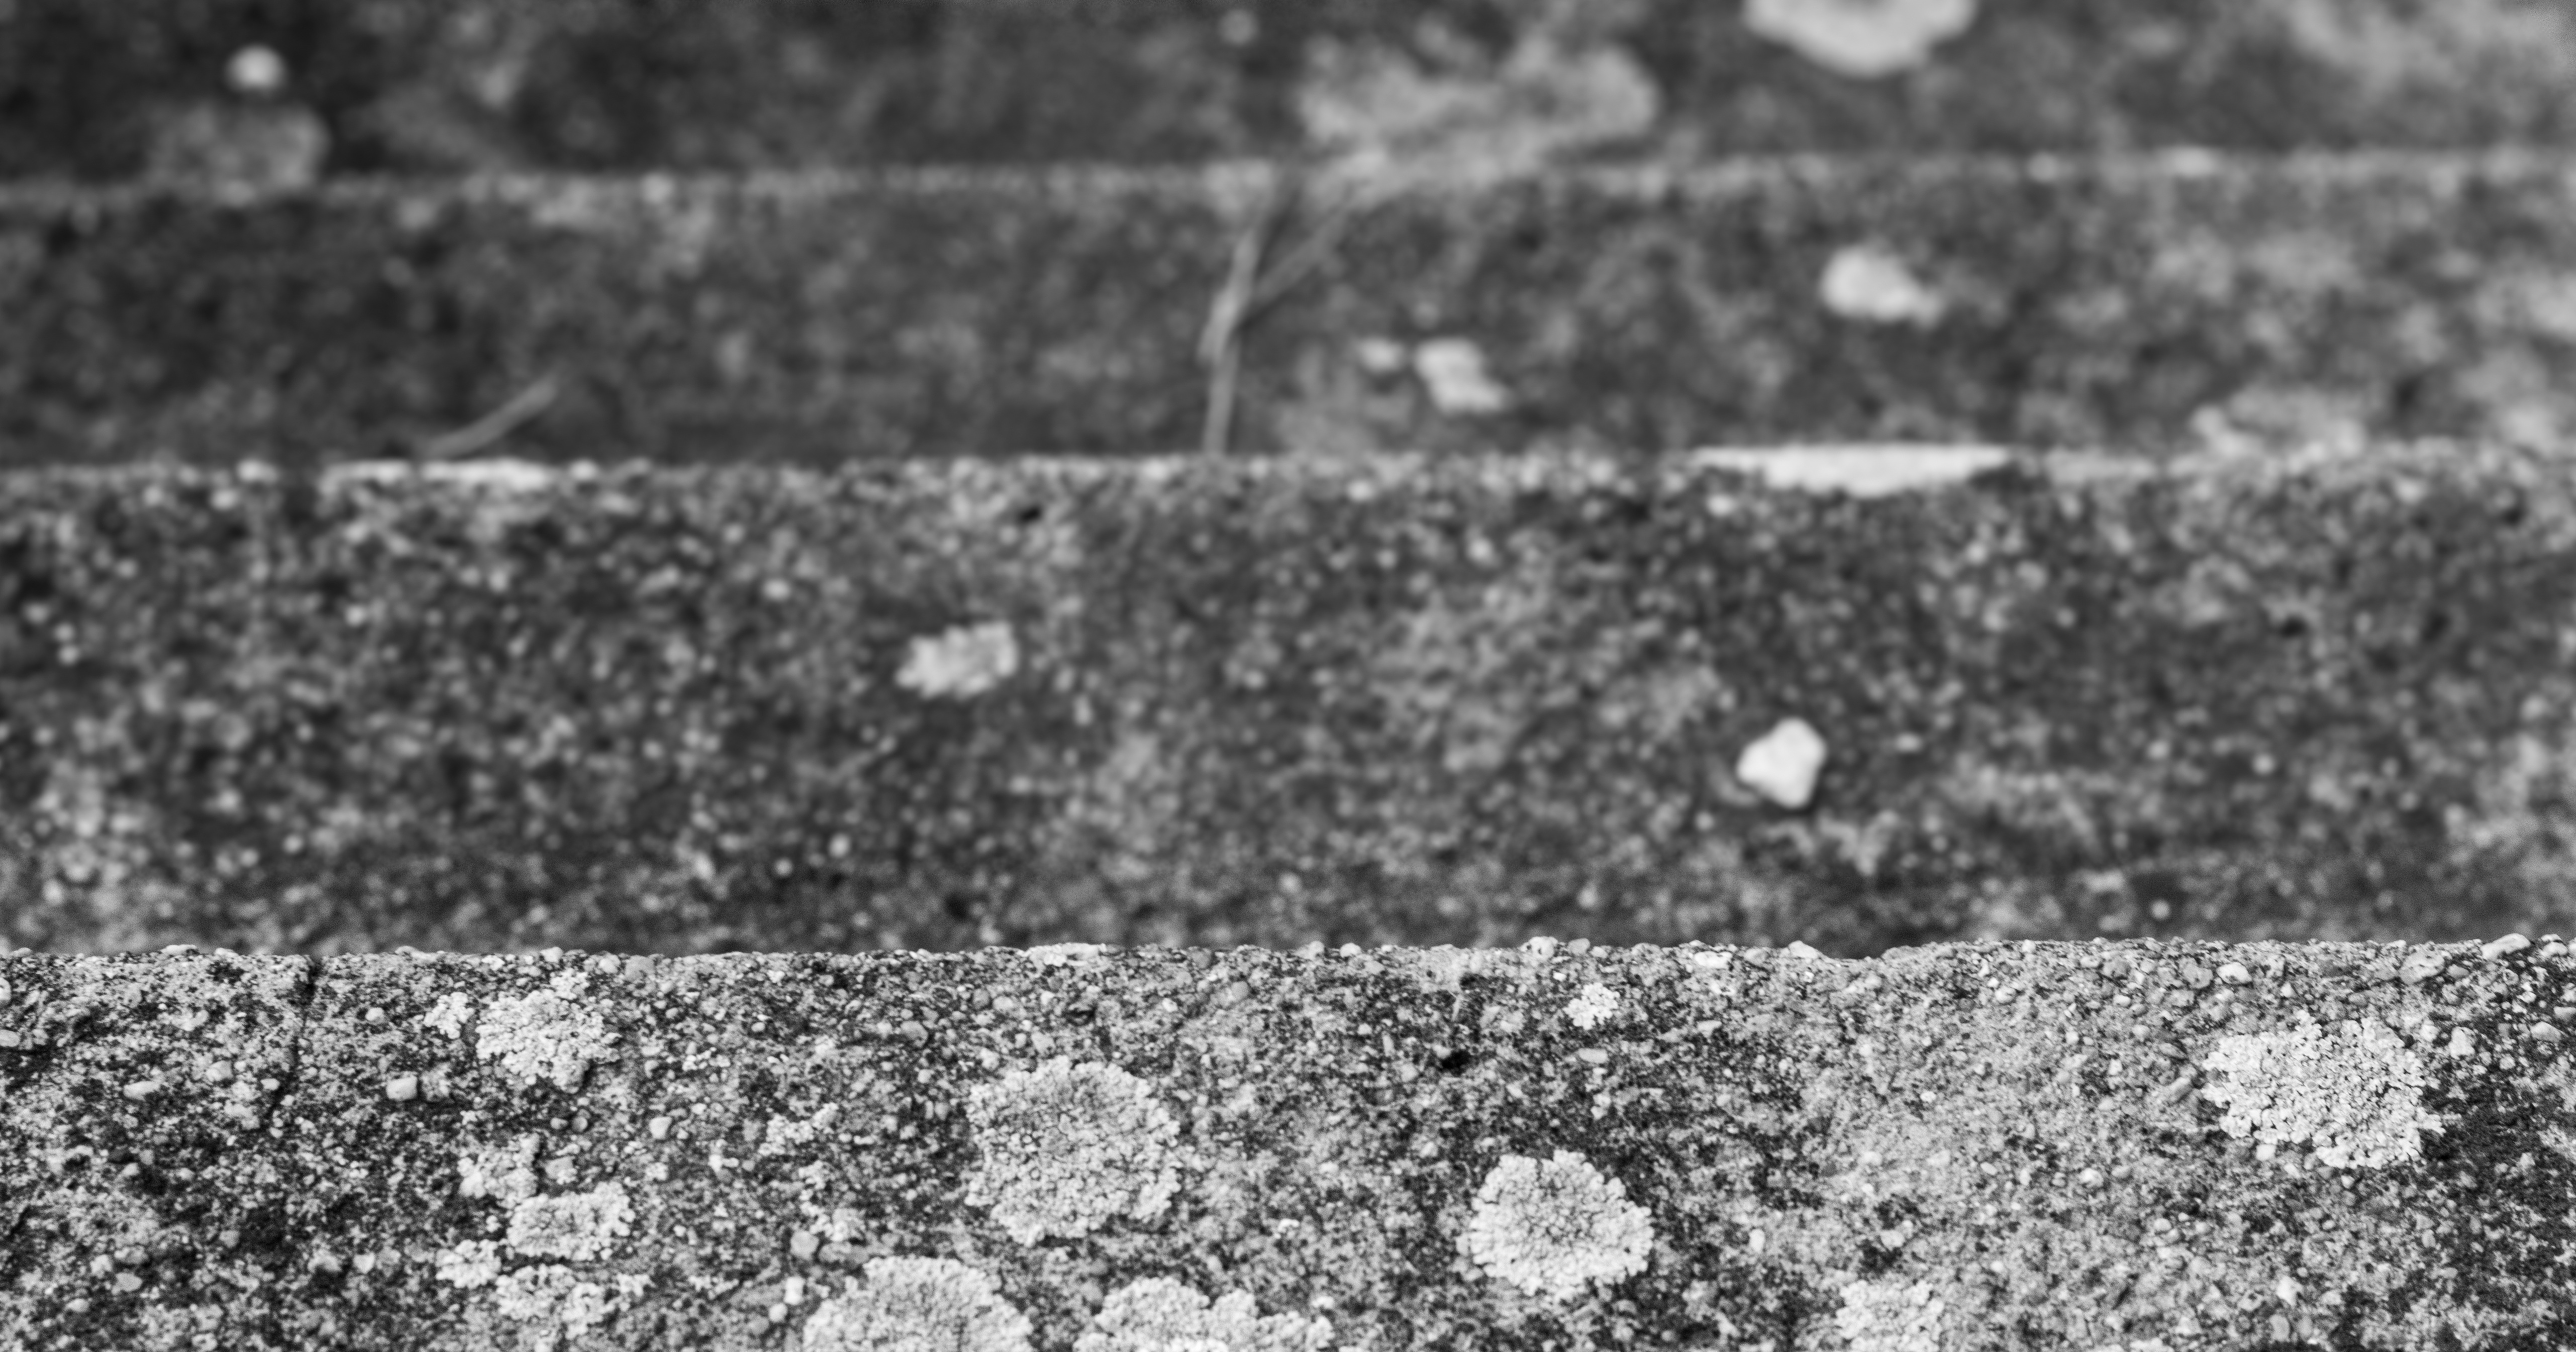
path, walking, black and white, architecture, structure, photography, texture, run, building, atmosphere, wall, step, staircase, asphalt, travel, walk, distance, action, soil, black, monochrome, brick, material, stairs, rise, hobby, relocation, gradually, long way, road surface, monochrome photography